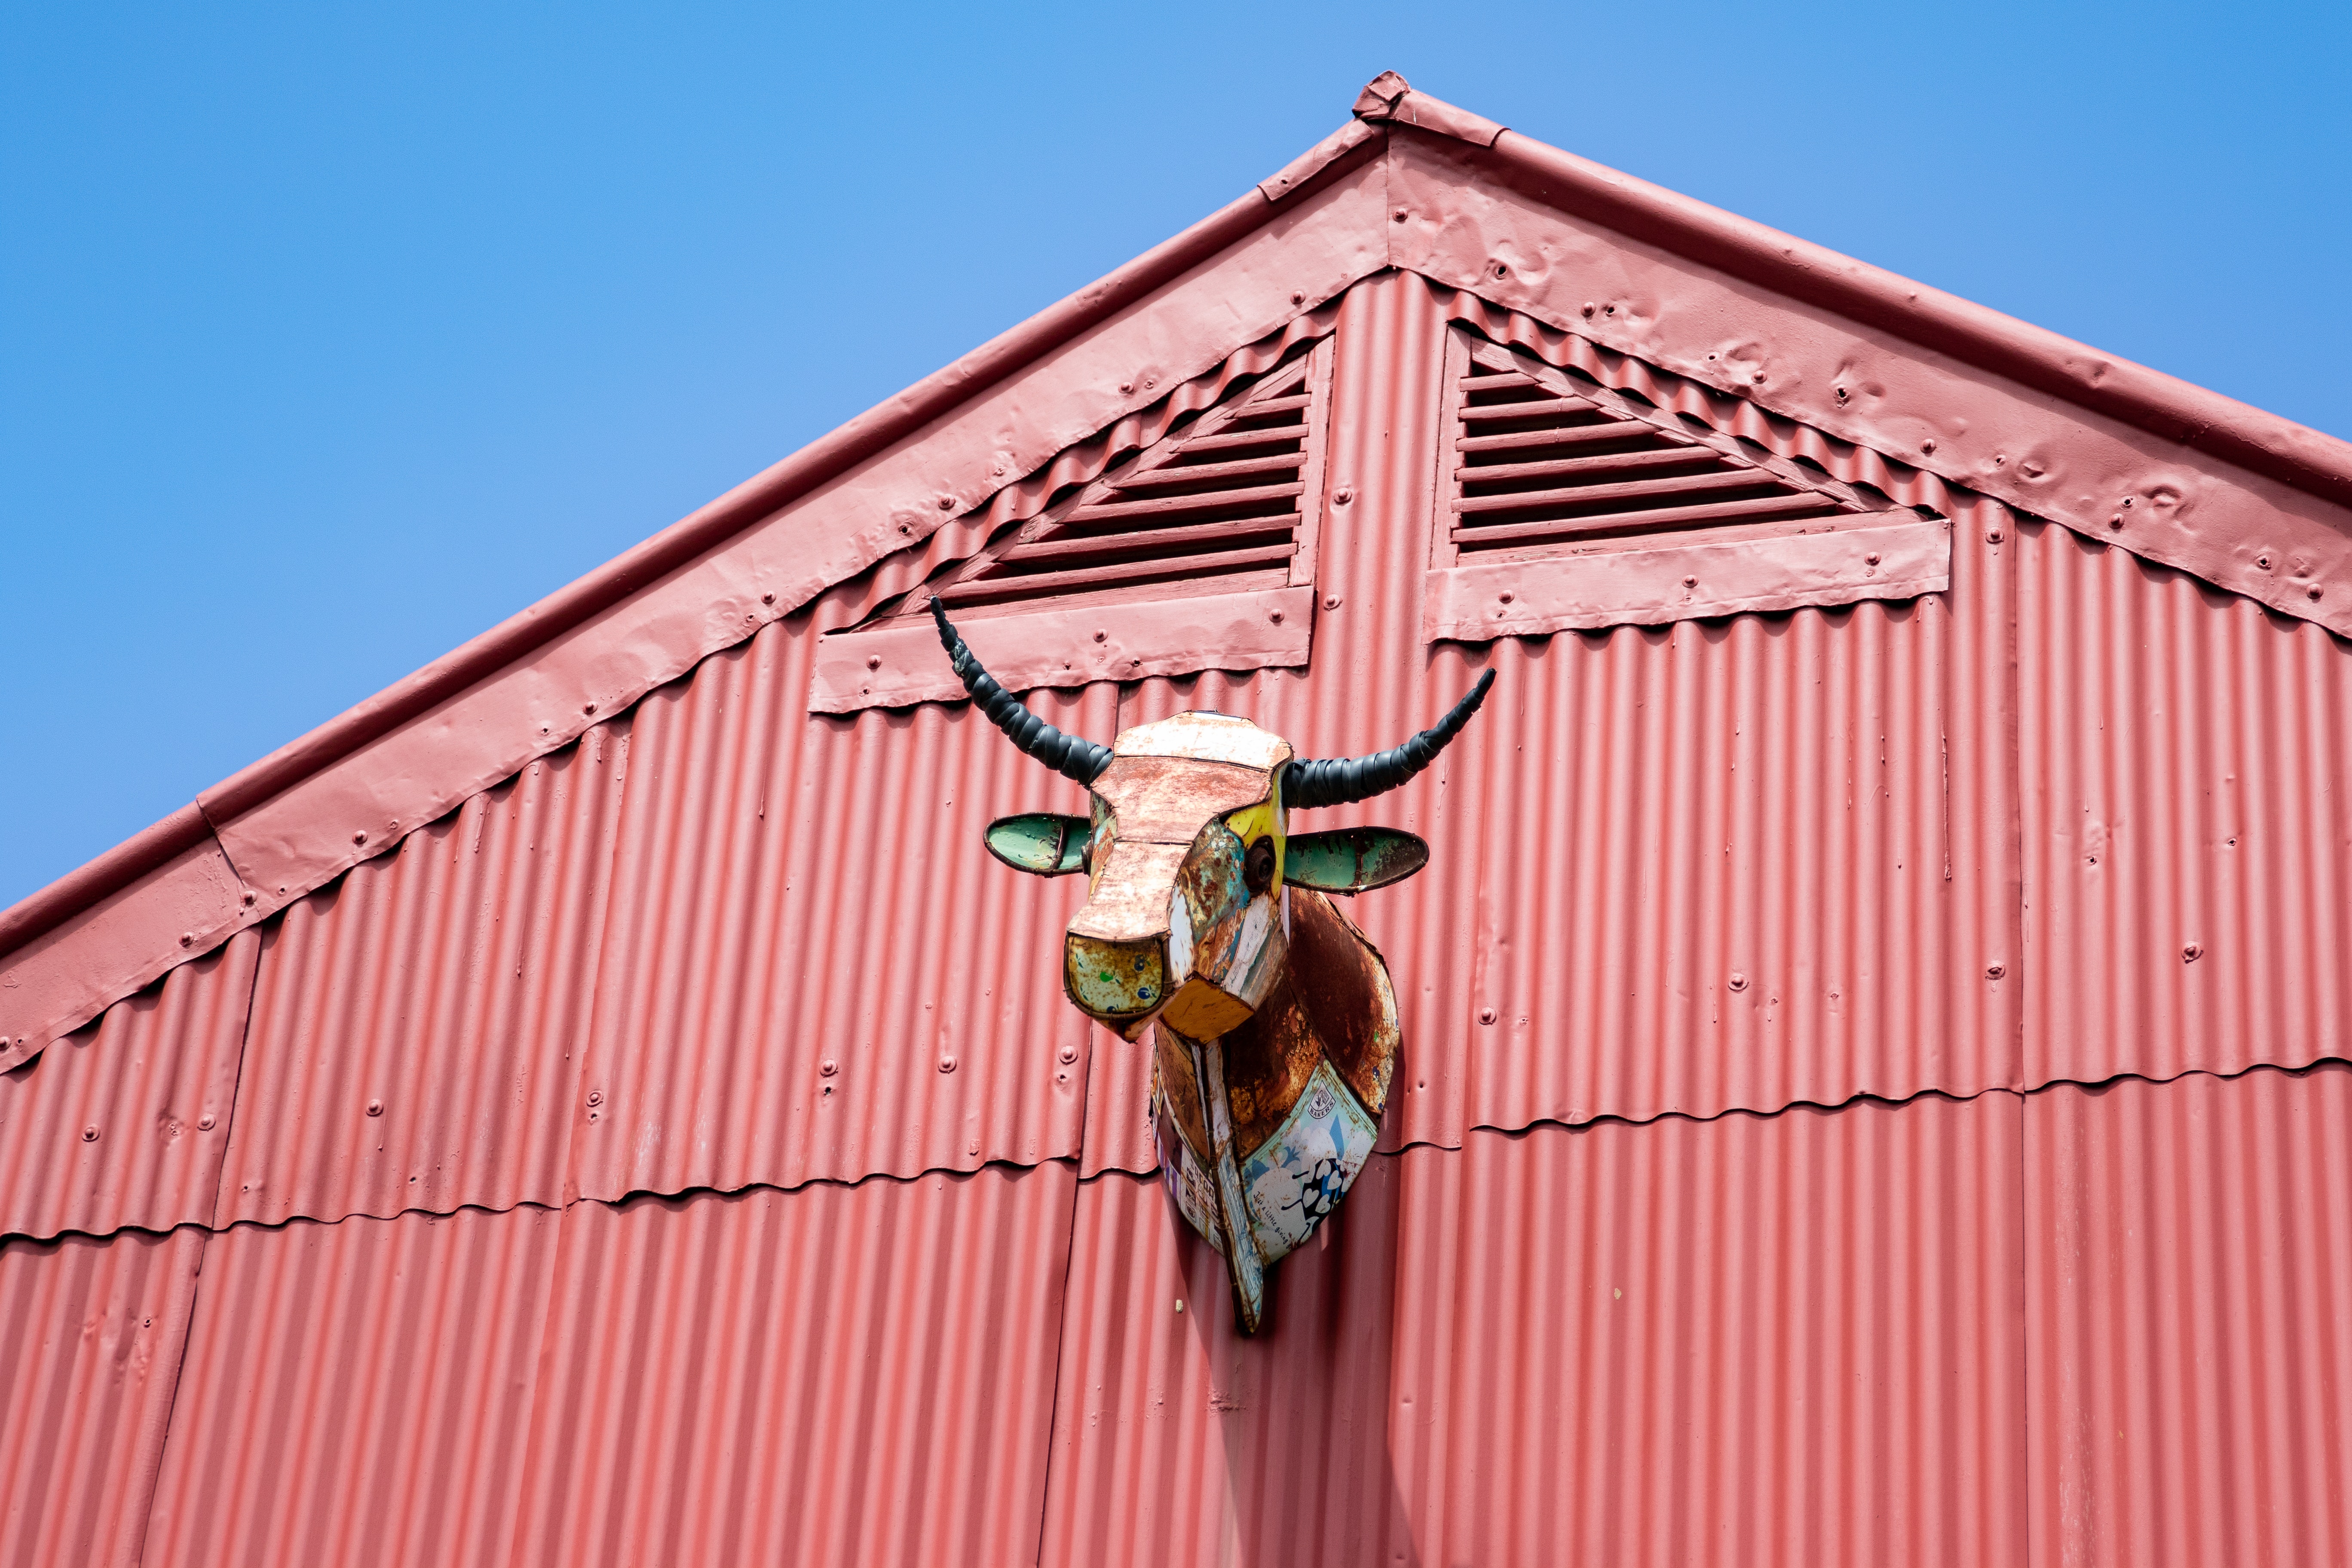
pink, wall, roof, facade, wood, siding, barn, shed, real estate, house, brick, building, bovine, metal